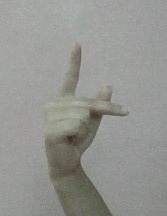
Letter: dha